Trailing North

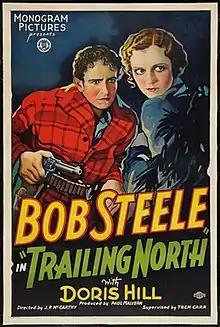

Trailing North is a 1933 pre-Code American western drama film directed by John P. McCarthy. It was released in 1933 in the US by Monogram Pictures.